2015–2016 Spanish government formation

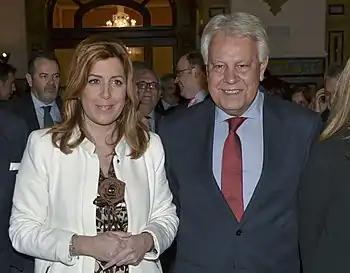
Andalusian president Susana Díaz led the internal PSOE revolt against Sánchez supported by former prime minister Felipe González.

Mariano Rajoy's investiture debate started on 30 August at 16:00 CEST (UTC+2) with Rajoy's speech, to be followed the next day by the replies of all other parties and the first round of voting; if necessary, a second and final round was scheduled for 2 September.